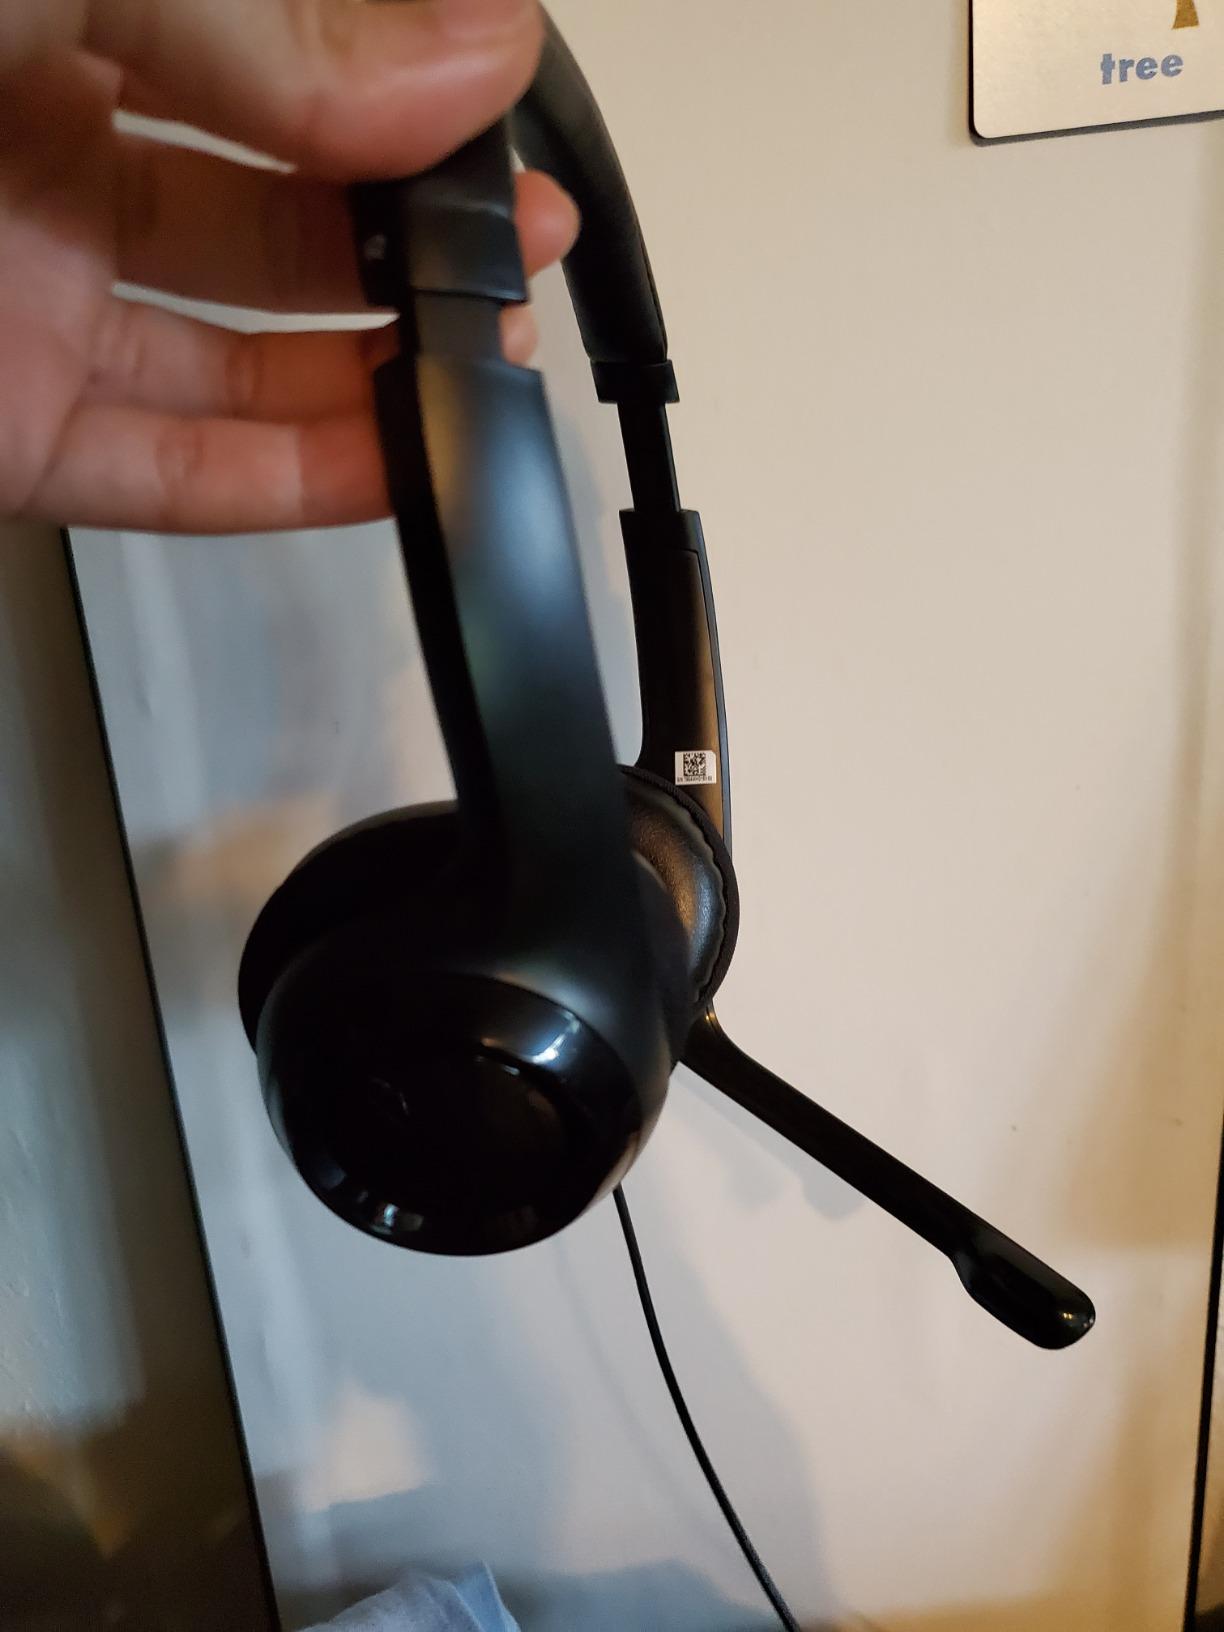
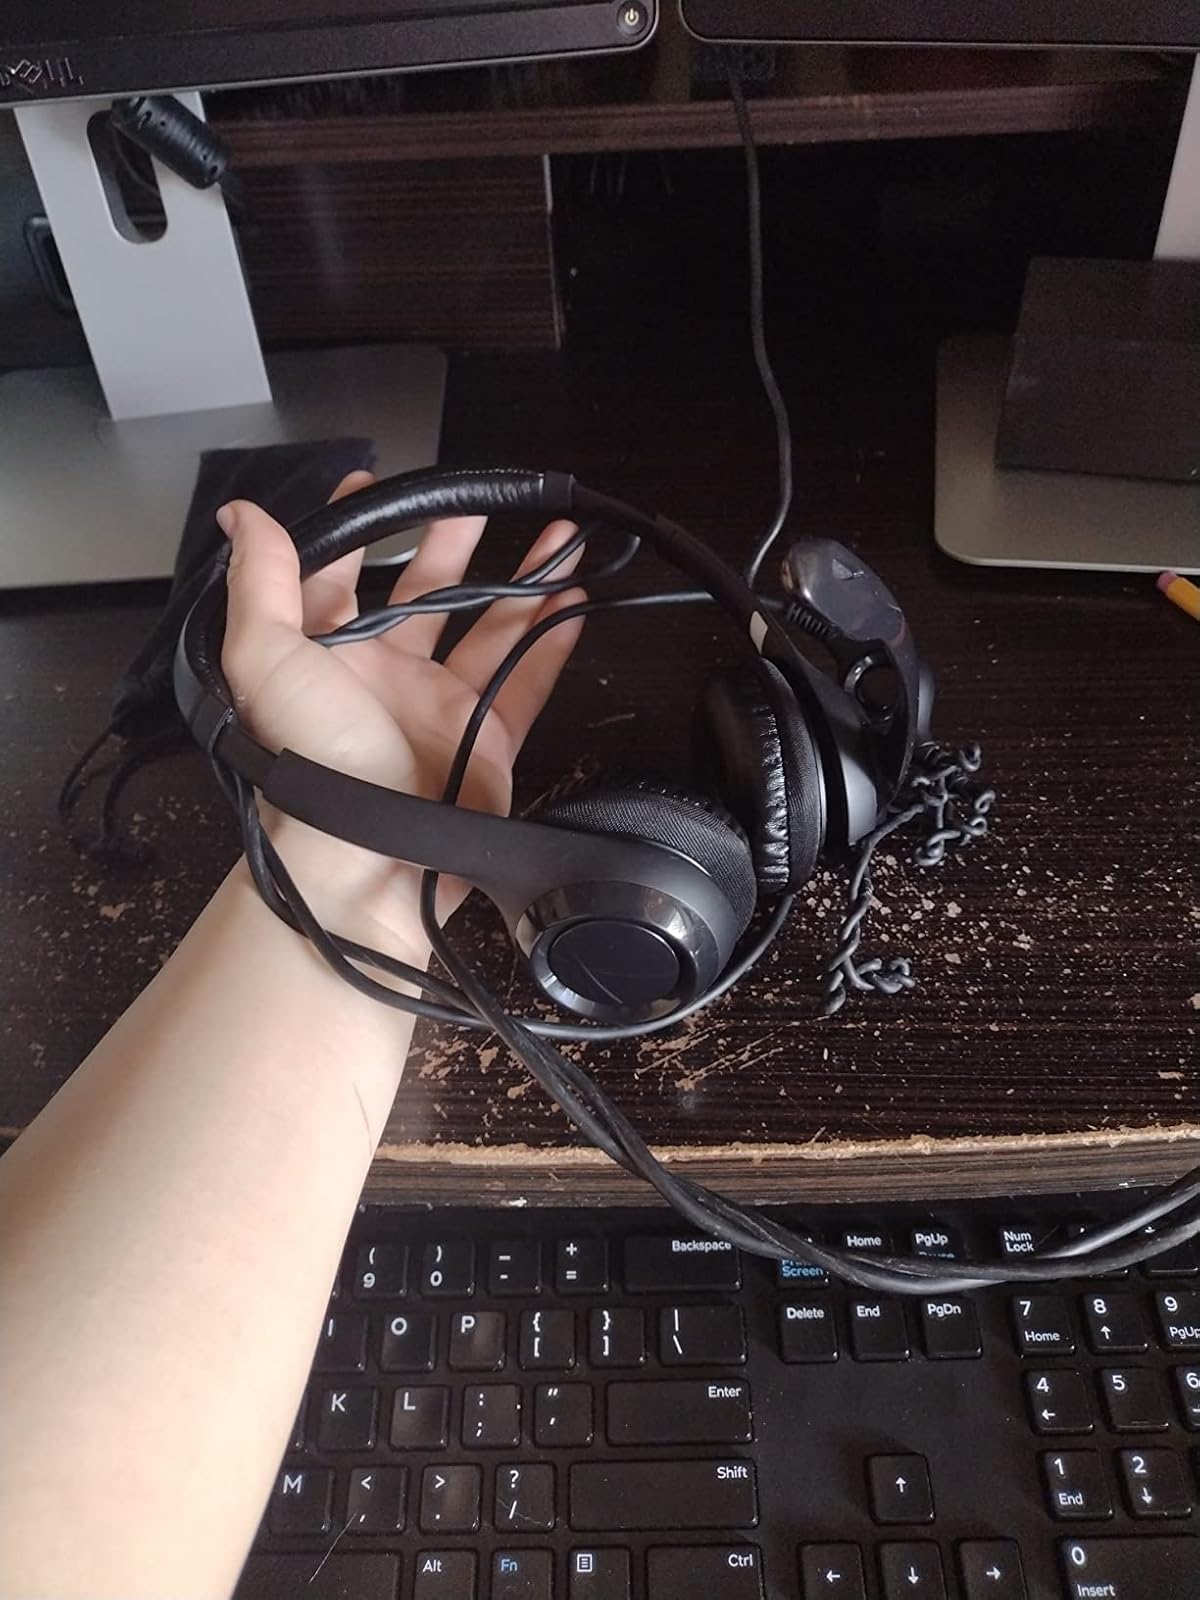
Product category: headphones
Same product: yes